Cross Roads, South Australia

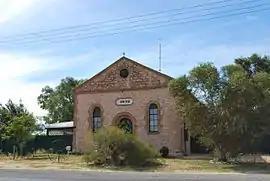
Former Cross Roads Primitive Methodist Church

Cross Roads is a locality at the northern end of the Yorke Peninsula and a satellite village to the town of Moonta on its east. It is located in the Copper Coast Council.